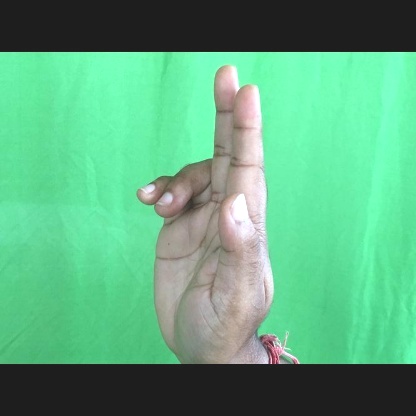
Mudra: Ardhapathaka